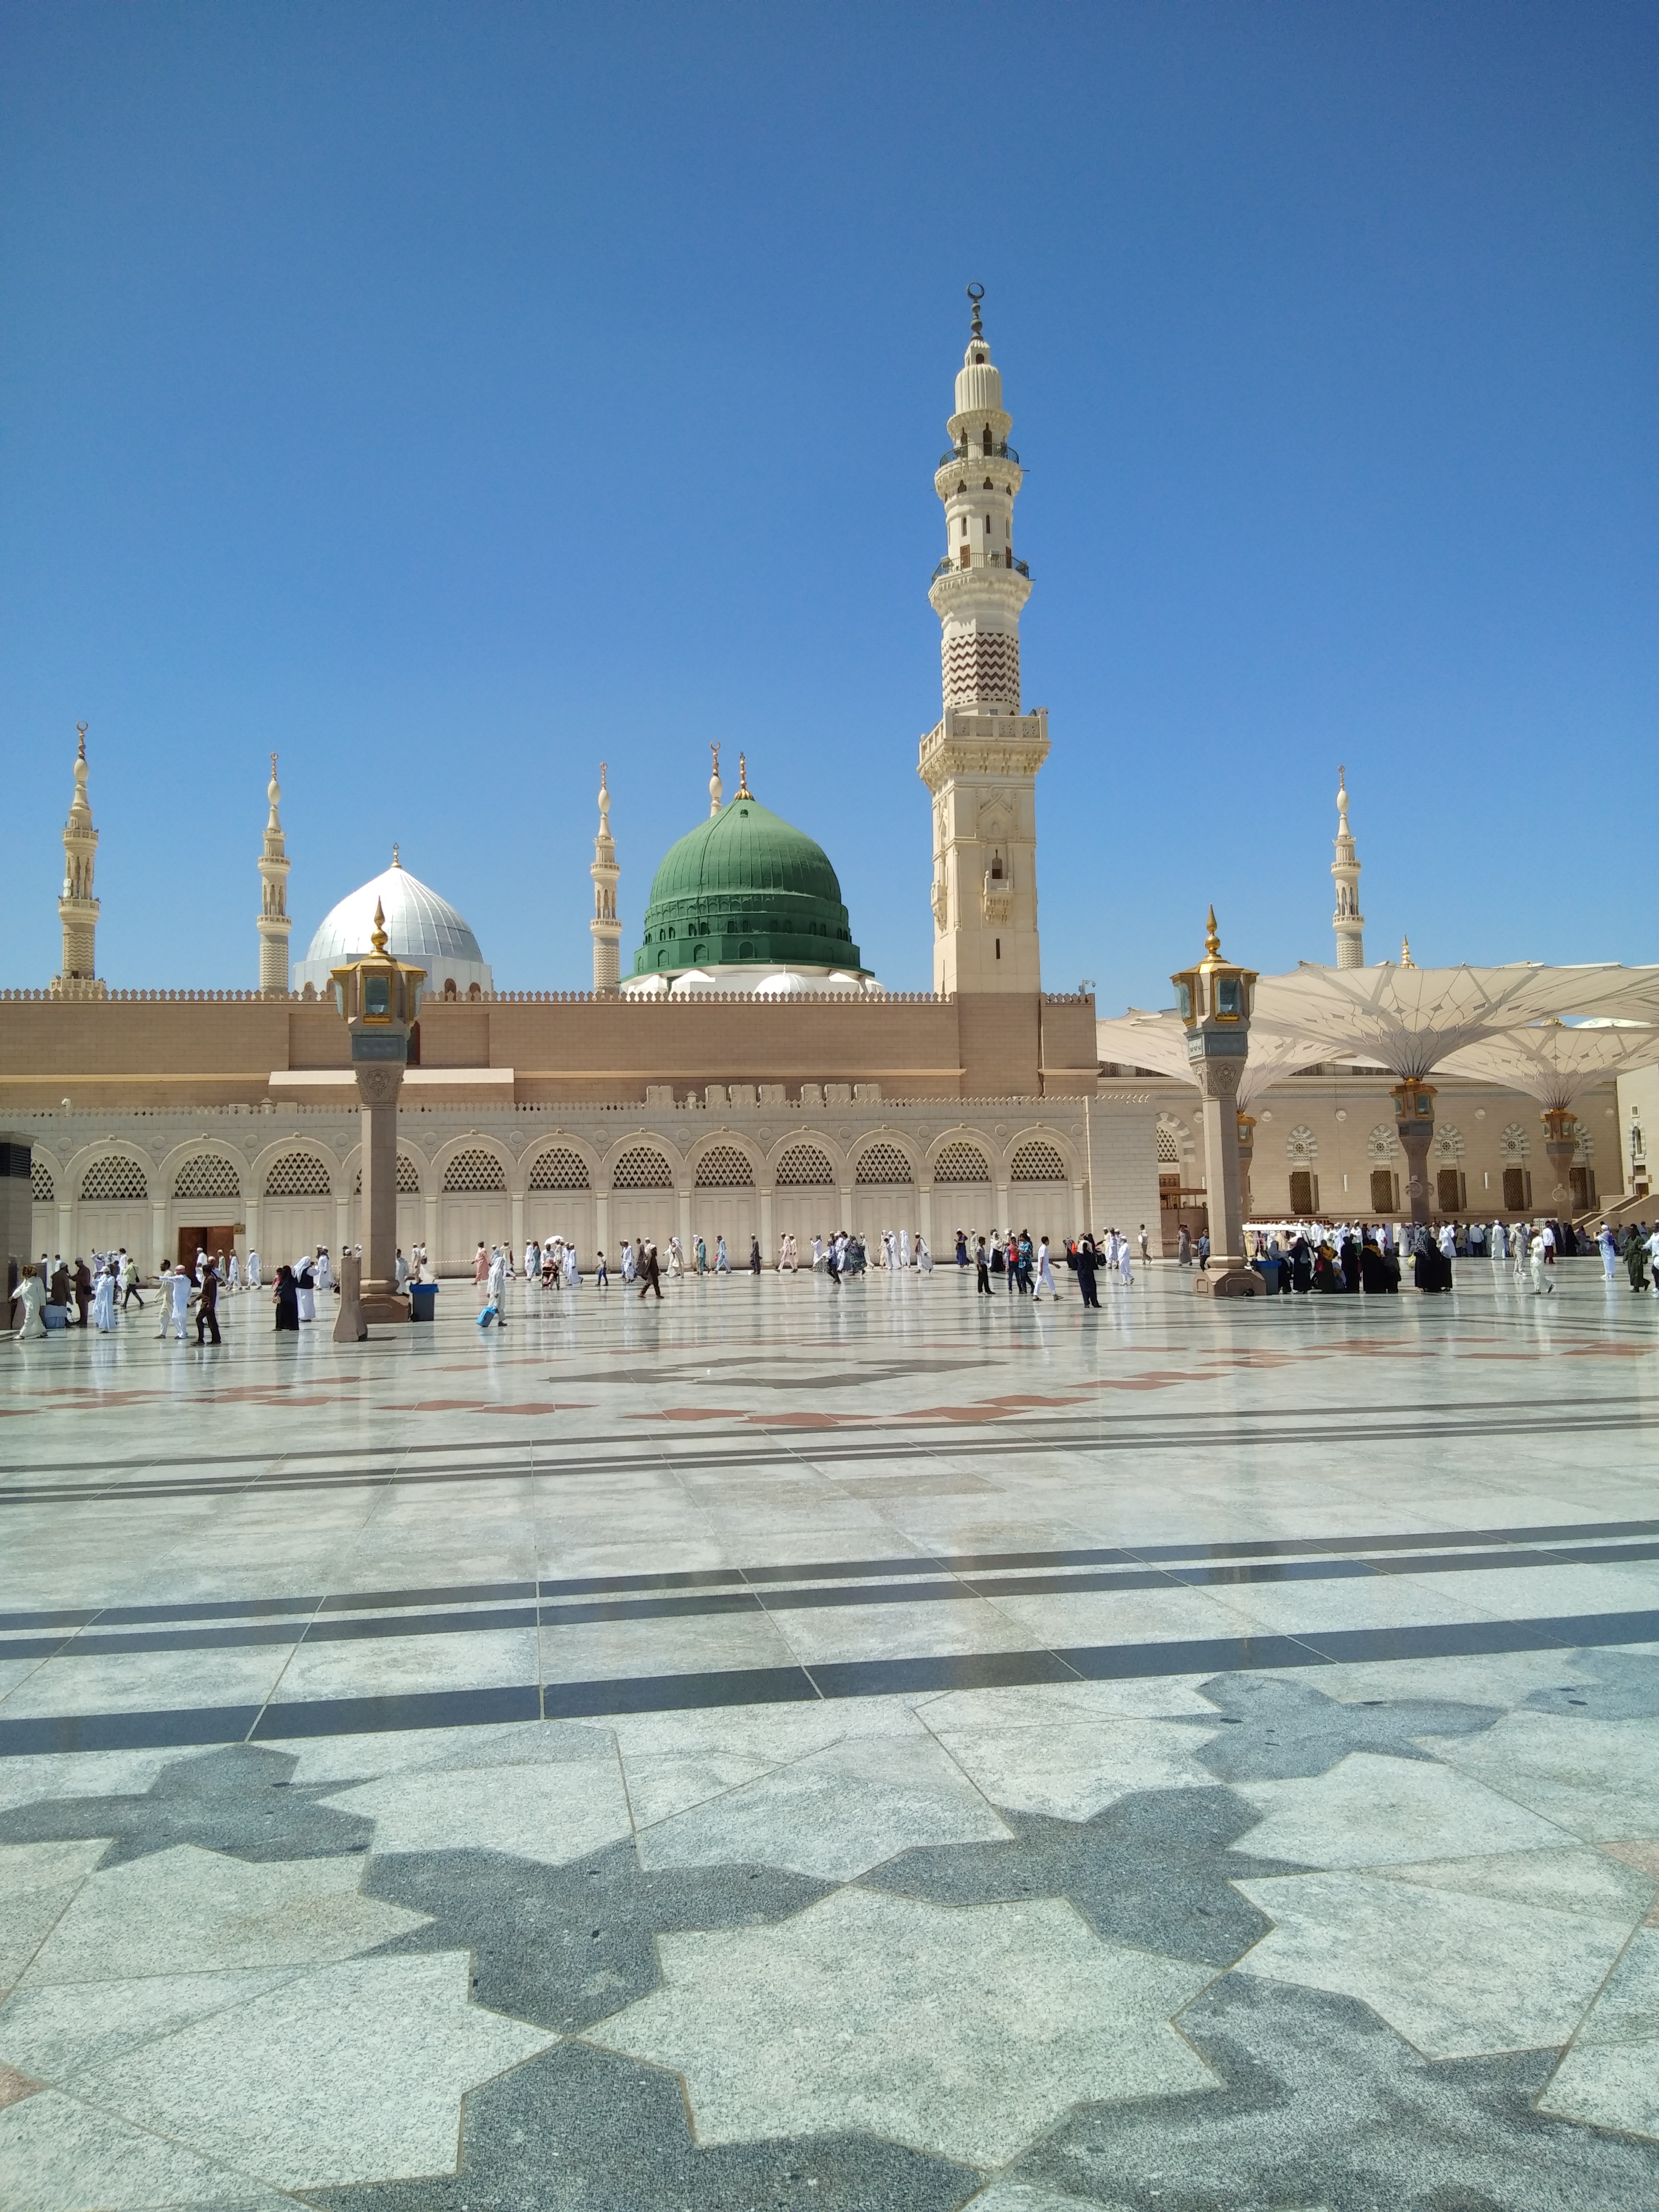
indian, muslim, landmark, mosque, dome, building, holy places, city, khanqah, place of worship, human settlement, architecture, sky, historic site, byzantine architecture, mecca, tourism, tourist attraction, town square, photography, classical architecture, basilica, unesco world heritage site, plaza